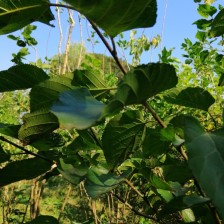
Variety: WhiteKing